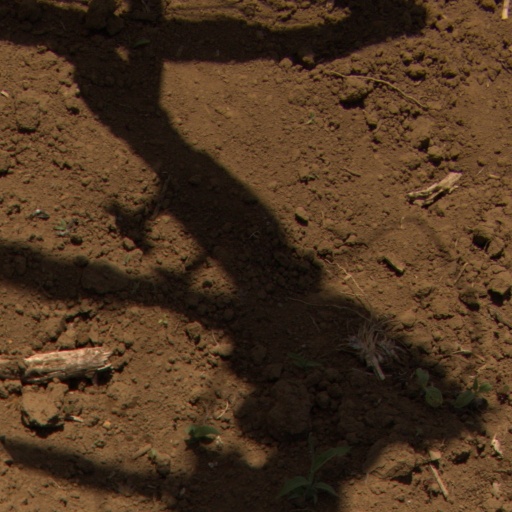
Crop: Jerusalem artichoke